List of birds of Zimbabwe

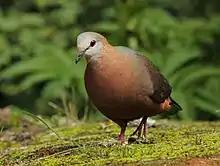

Order: PhoenicopteriformesFamily: Phoenicopteridae